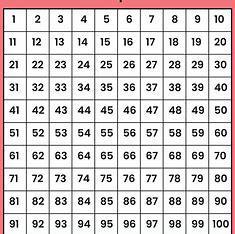
Brand: ON
Model: 100